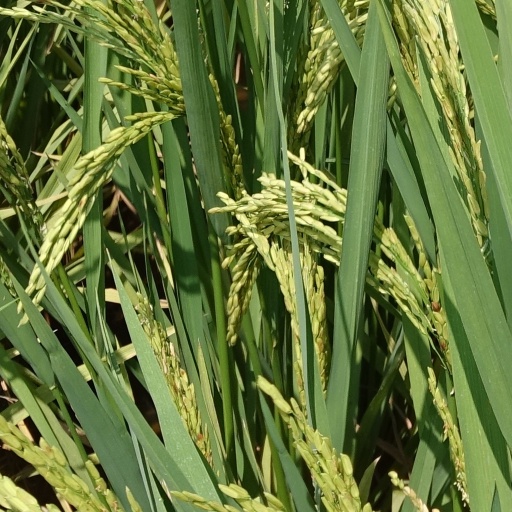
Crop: rice